Sky position (RA, Dec in degrees): 197.862, -1.261
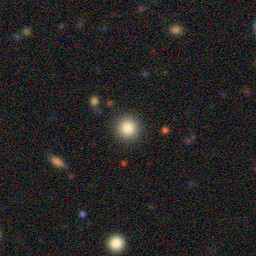
Galaxy morphology: Round Smooth Galaxies